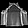
Label: Shirt